One Angry Man (film)

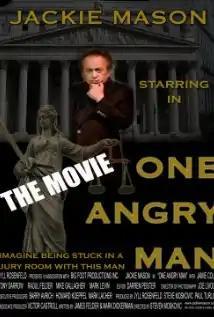

One Angry Man is a 2010 American film starring Jackie Mason and directed by Peter LeDonne and Steven Moskovic.